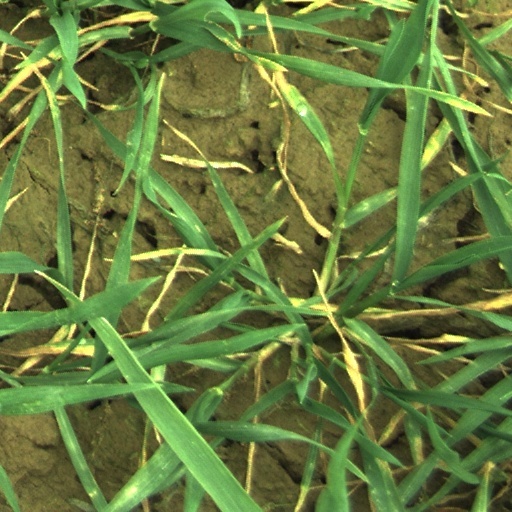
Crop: wheat